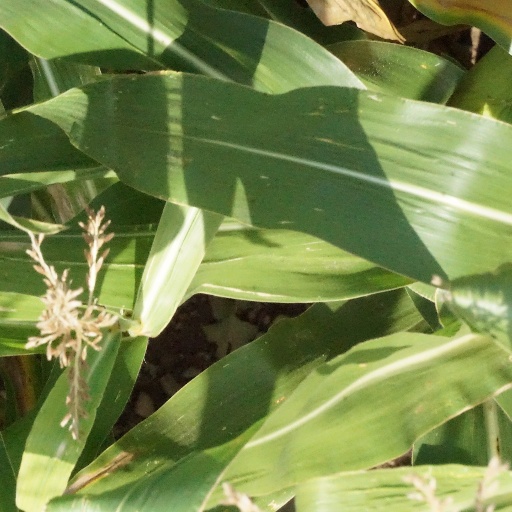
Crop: maize; corn